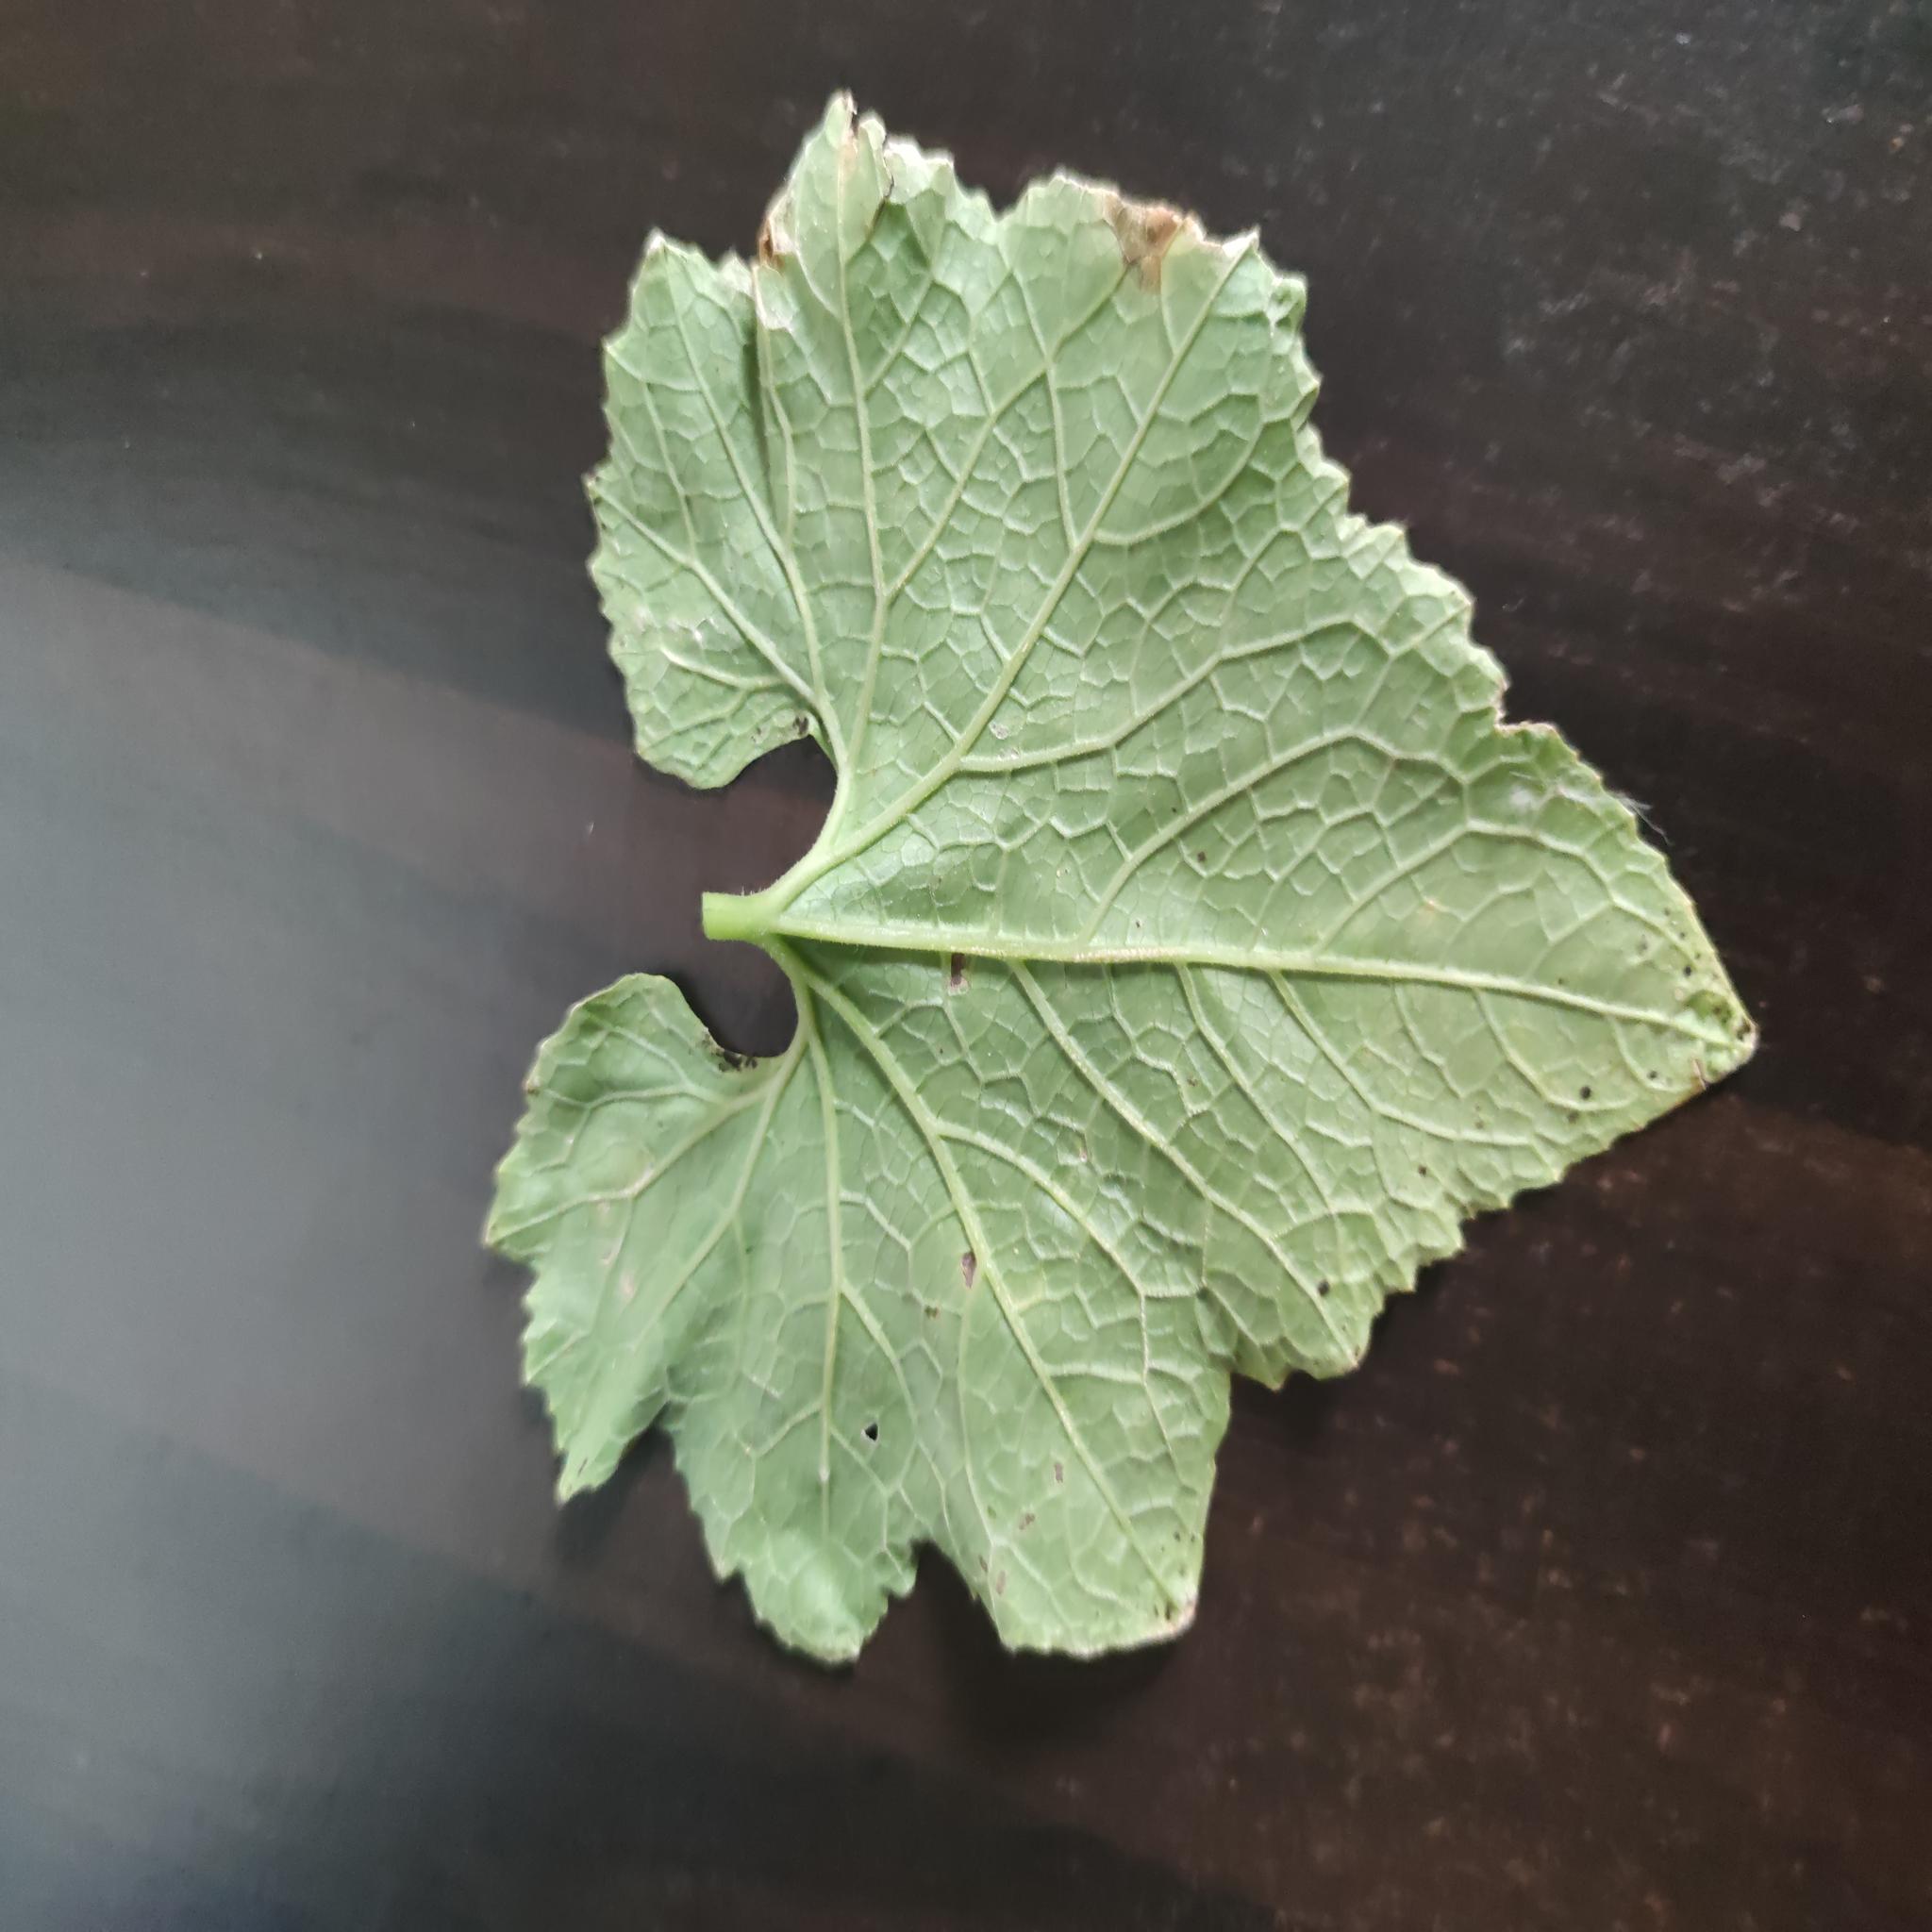
Label: Aphid